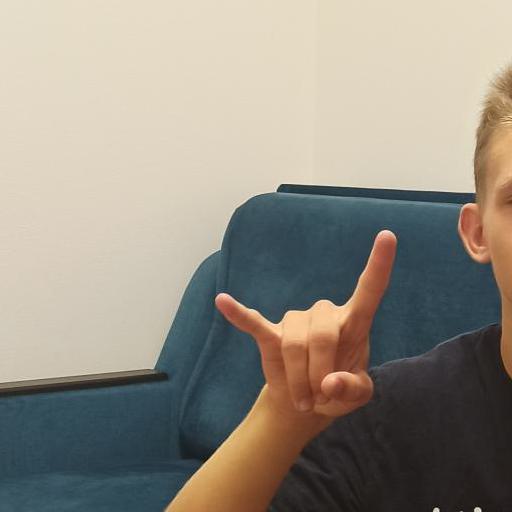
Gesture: rock